Kuiji

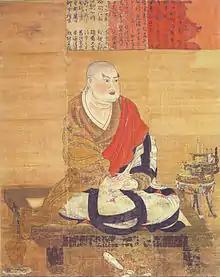
Portrait of Jion Daishi (Kuiji), colour on silk, at Yakushi-ji (NT)

Kuiji (632–682), also known as Ji, an exponent of Yogācāra, was a Chinese monk and a prominent disciple of Xuanzang. His posthumous name was Ci'en Dashi, the Great Teacher of Cien Monastery, after the Daci'en Temple or Great Monastery of Compassionate Grace, which was located in Chang'an, the main capital of the Tang Dynasty. The Giant Wild Goose Pagoda was built in Daci'en Temple in 652. According to biographies, he was sent to the imperial translation bureau headed by Xuanzang, from whom he later would learn Sanskrit, Abhidharma, and Yogācāra.